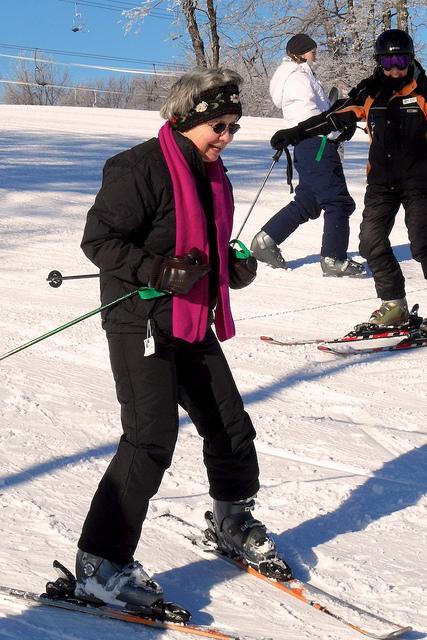
A woman riding skis down a snow covered field.